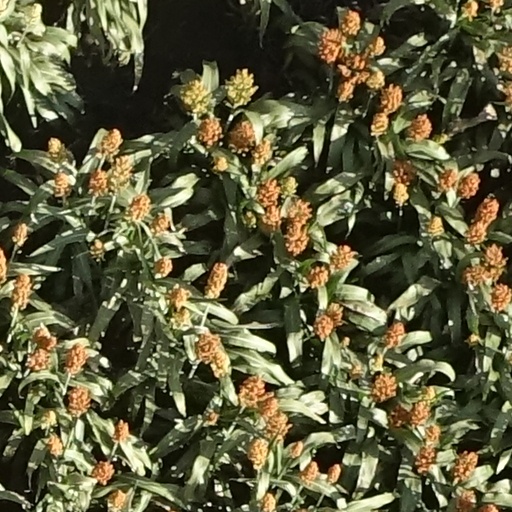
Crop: sorghum